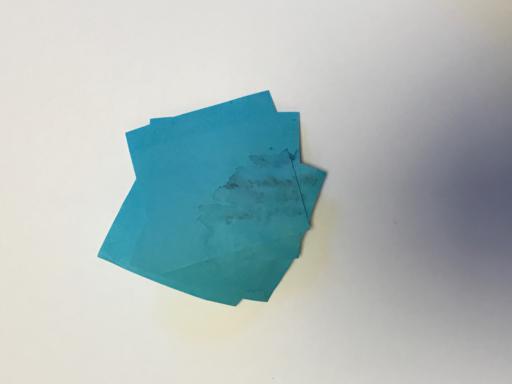
Label: paper